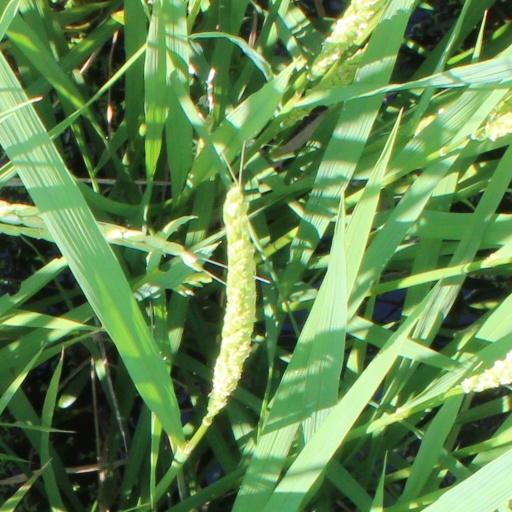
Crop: rice